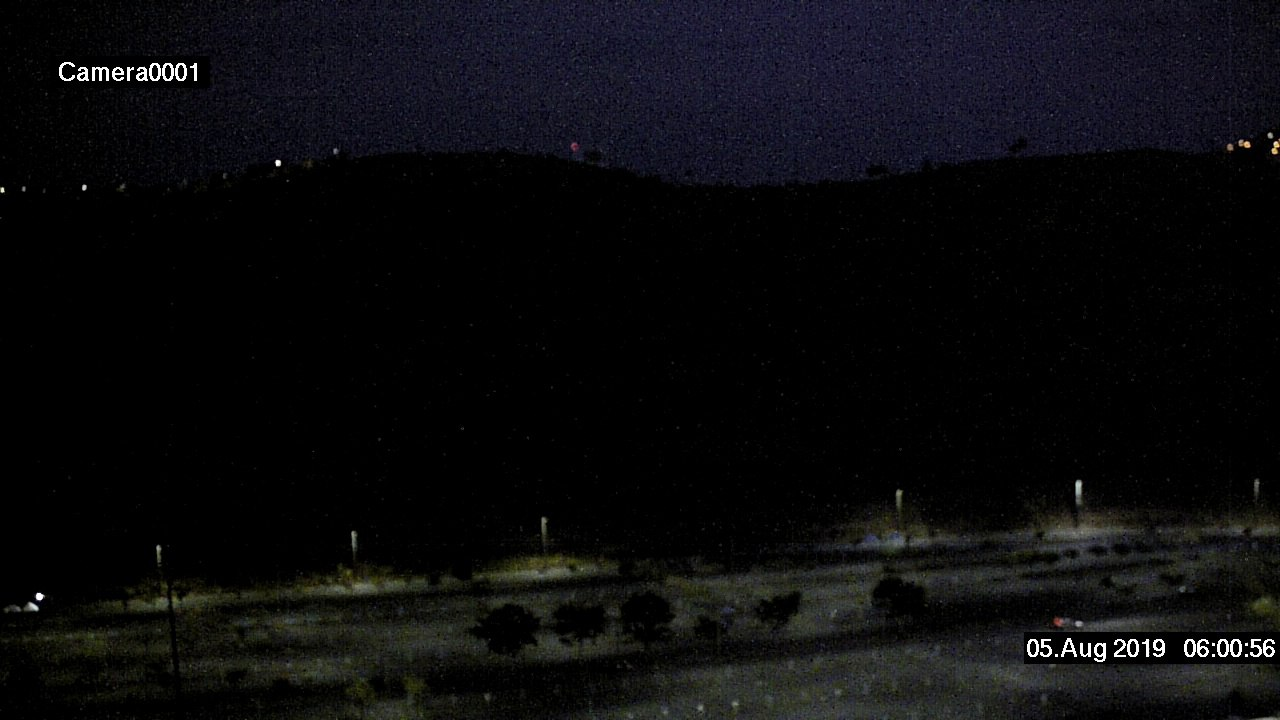
Fire: no
Smoke: no